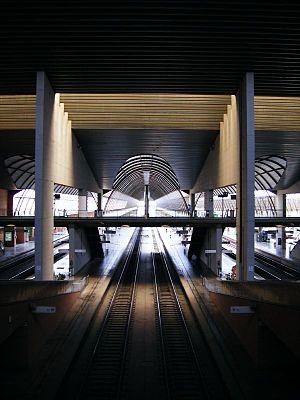
La gare de Séville-Santa Justa est une gare ferroviaire espagnole, située à Séville, capitale de la province du même nom, en Andalousie. Elle dessert le centre de la ville, en étant établie au nord du centre historique, dans le district de San Pablo - Santa Justa, entre les quartiers de las Huertas, Huerta de Santa Teresa, la Calzada, San Roque et El Fontanal.